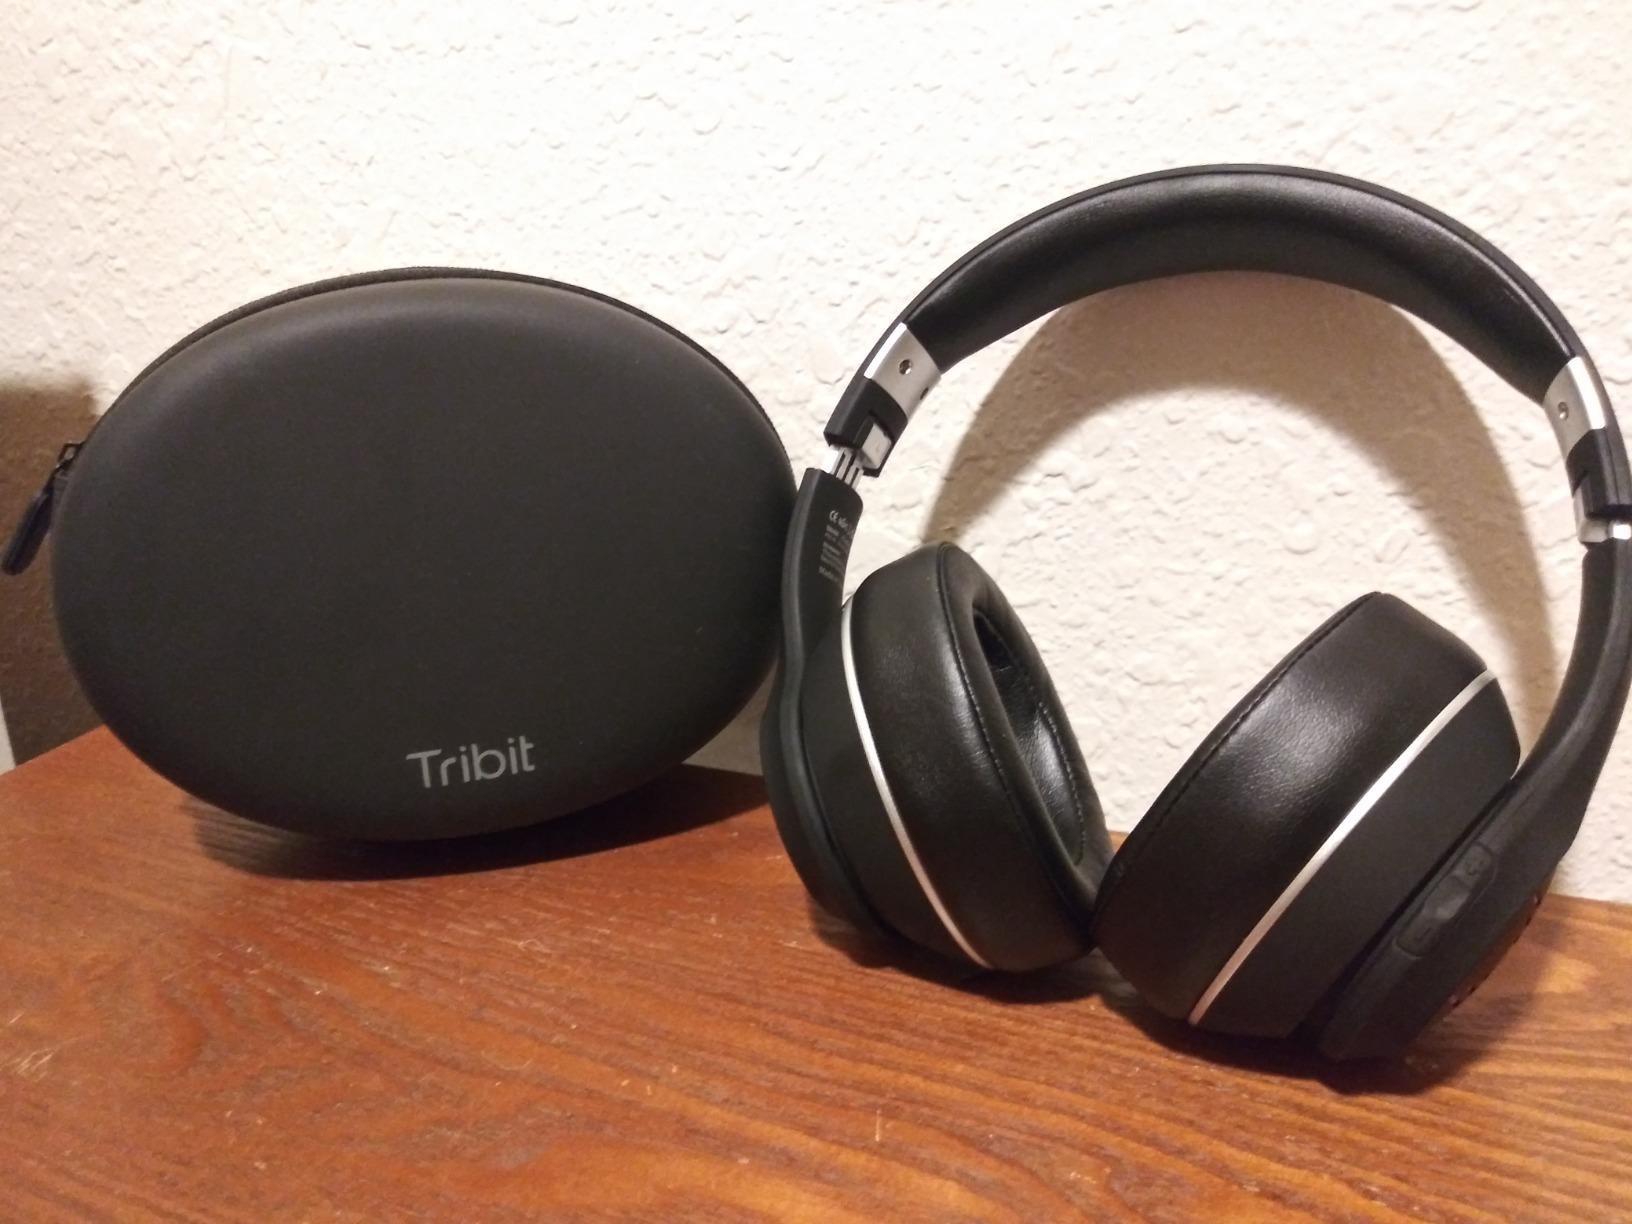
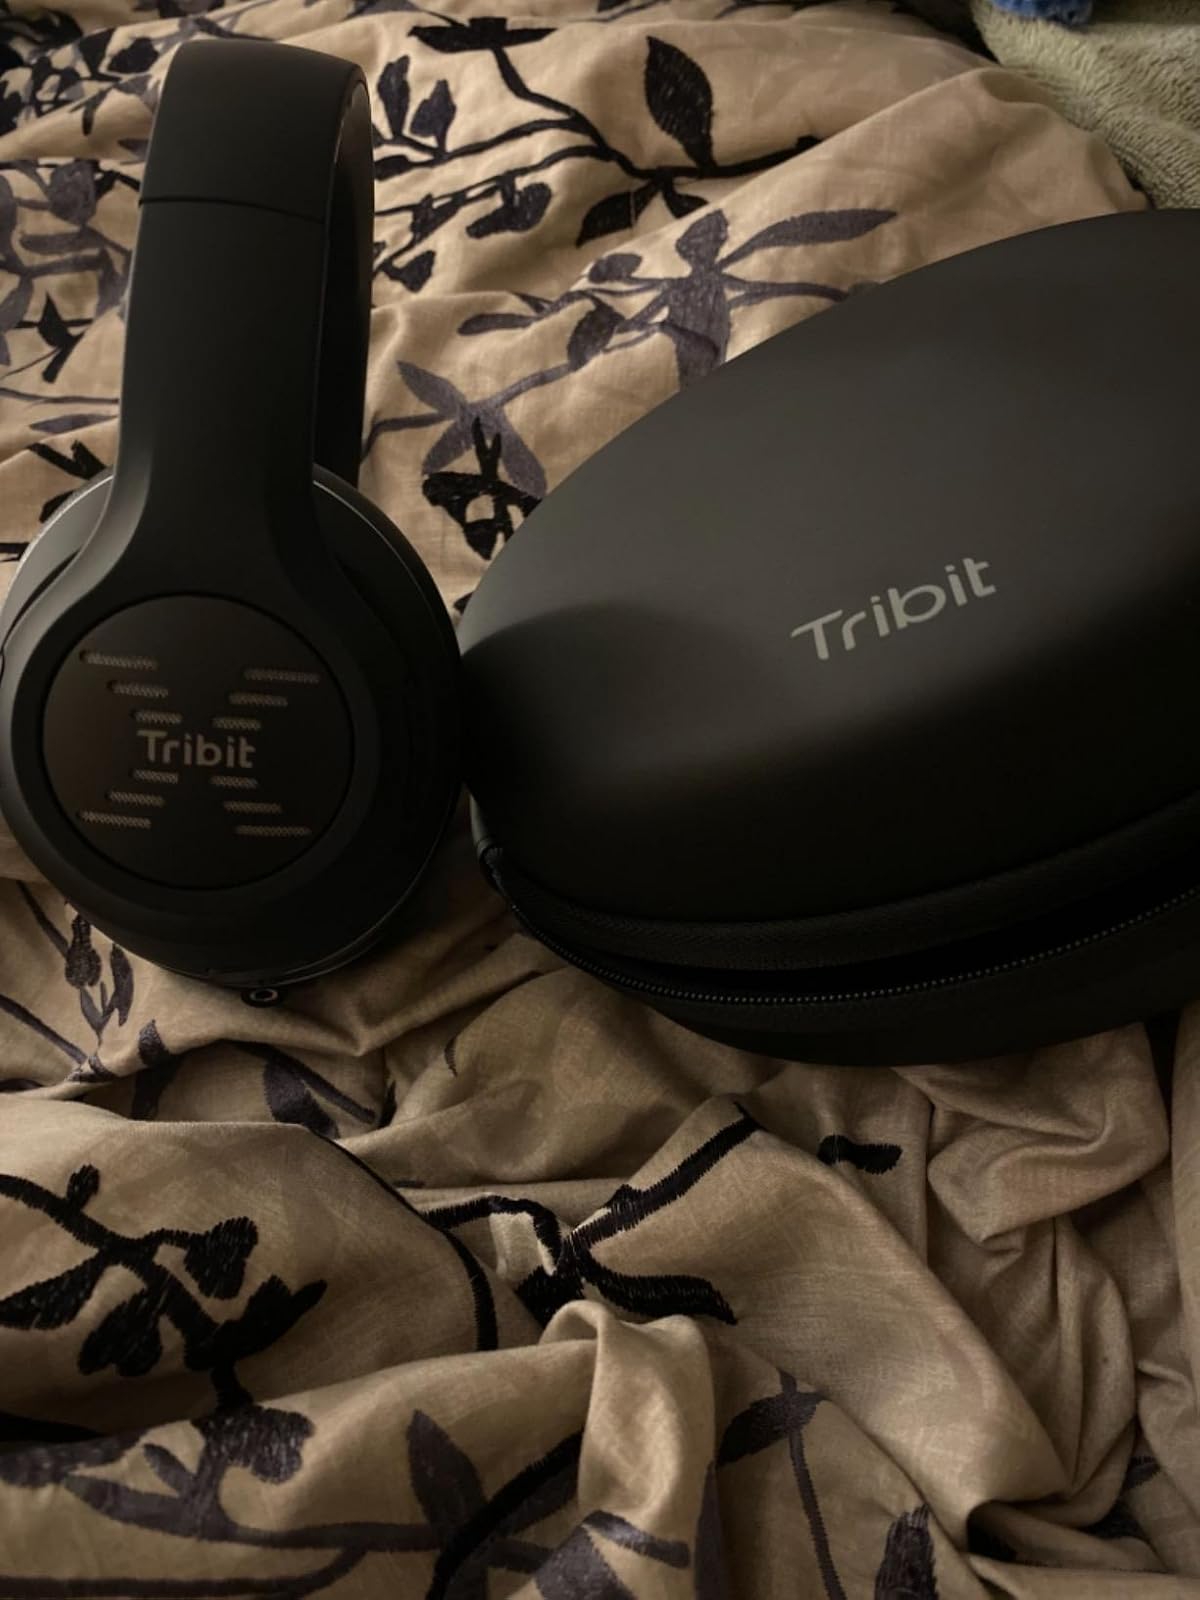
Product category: headphones
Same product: yes